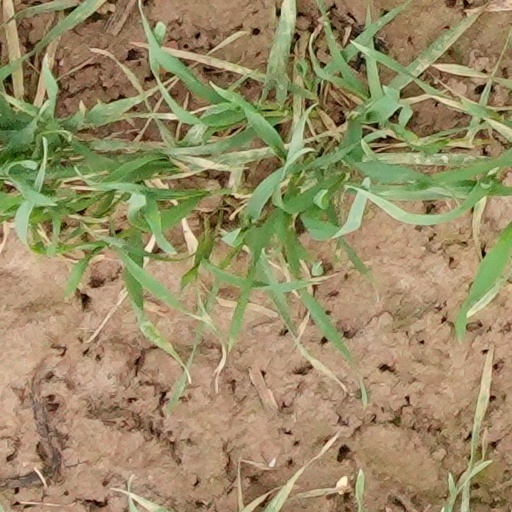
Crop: wheat